S. D. Phadnis

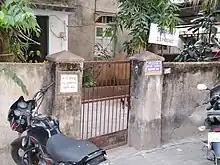
Gate to residence of S. D. Phadnis in Pune. A signboard with his name in English and Devanagari can be seen on the right.

Phadnis is married to Shakuntala and has two daughters. In his autobiography titled "Reshatan: Athavanincha Pravas" (A journey down memory lane), Phadnis has documented his journey of more than 60 years as a cartoonist and his work for the rights of cartoonists.